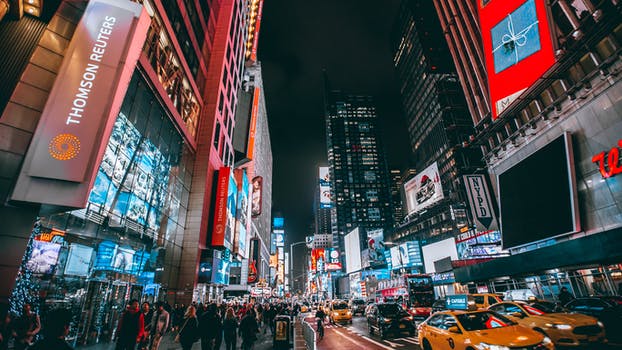
Label: No Watermark